Asa Hodges

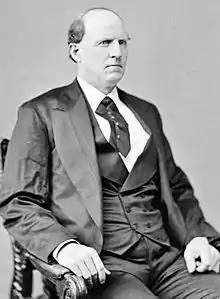
Asa Hodges

Asa Hodges (January 22, 1822 – June 6, 1900) was an American lawyer, slaveholder, and politician who served one term as a U.S. Representative for Arkansas's 1st congressional district from 1873 to 1875.